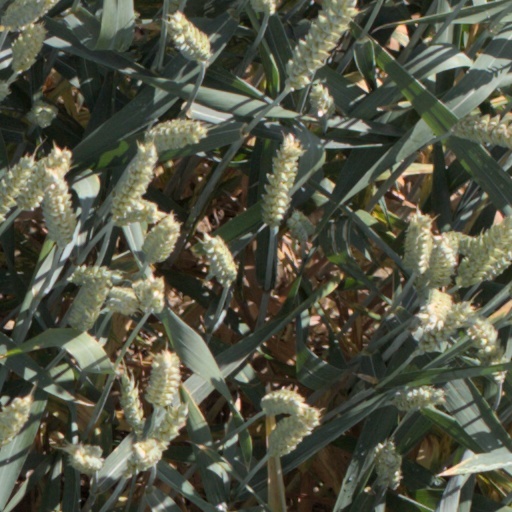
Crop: wheat